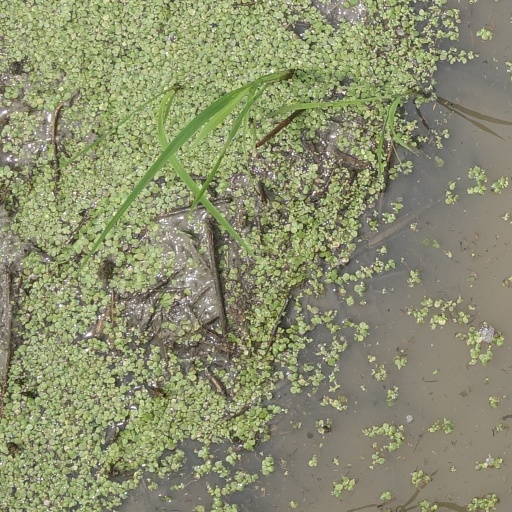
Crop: rice